Pataliputra capital

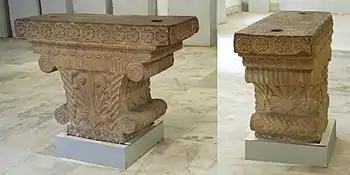
Pataliputra capital front and side view. Bihar Museum.

The top is made of a band of rosettes, eleven in total for the fronts and four for the sides. Below that is a band of bead and reel pattern, then under it a band of waves, generally right-to-left, except for the back where they are left-to-right. Further below is a band of egg-and-dart pattern, with eleven "tongues" or "eggs" on the front, and only seven on the back. Below appears the main motif, a flame palmette, growing among pebbles.